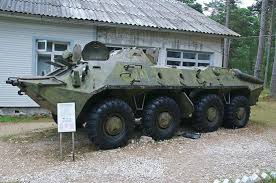
Label: BTR-70